Northwest Passage

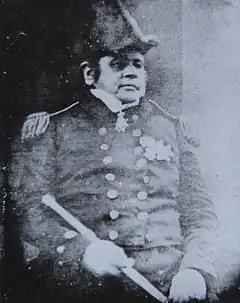
Sir John Franklin, the leader of the lost 1845 expedition

Before the Little Ice Age (late Middle Ages to the 19th century), Norwegian Vikings sailed as far north and west as Ellesmere Island, Skraeling Island and Ruin Island for hunting expeditions and trading with the Inuit and people of the Dorset culture who inhabited the region. Between the end of the 15th century and the 20th century, colonial powers from Europe dispatched explorers to discover a commercial sea route north and west around North America. The Northwest Passage represented a new route to the established trading nations of Asia.